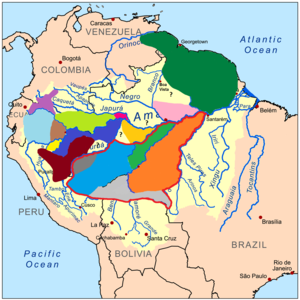
Sakiaber / Arter
Udbredelsesområder for sakiaber i amazonområdet.[1]